Manitoba Highway 12

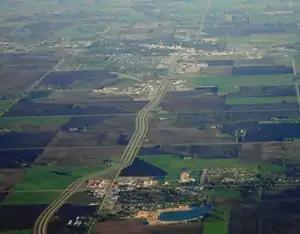
Highway 12 running south from Blumenort (lower) to Steinbach (upper) as a four-lane road and can be seen exiting Steinbach to the upper part of the photo as a two-lane highway

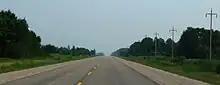
PTH 12 near the Minnesota border

PTH 12 begins in the southeast corner of the province in the Rural Municipality of Piney as a continuation of Minnesota State Highway 313 (MN 313) at the Warroad-Sprague Border Crossing. It immediately has an intersection with Buffalo Point Road, which leads to Buffalo Point, before curving to the west as a two-lane highway to pass through Middlebro. Between the U.S. border and Buffalo Point Road, the highway lies less than from the shores of Lake of the Woods. The road heads nearly due west for the next several kilometers, traveling through wooded areas while having an intersection with PR 308 in Sprague (which provides access to the Northwest Angle), and PR 310 in South Junction (which provides access to Roseau, MN), before having intersections with access roads leading to Vassar. PTH 12 transitions into farmland as travels along the north side of Piney, where it junctions with PTH 89, PR 201, and PR 203 at a single intersection. The highway enters woodlands again to have an intersection with PR 210 near Menisino before curving northwest to cross into the Rural Municipality of Stuartburn.